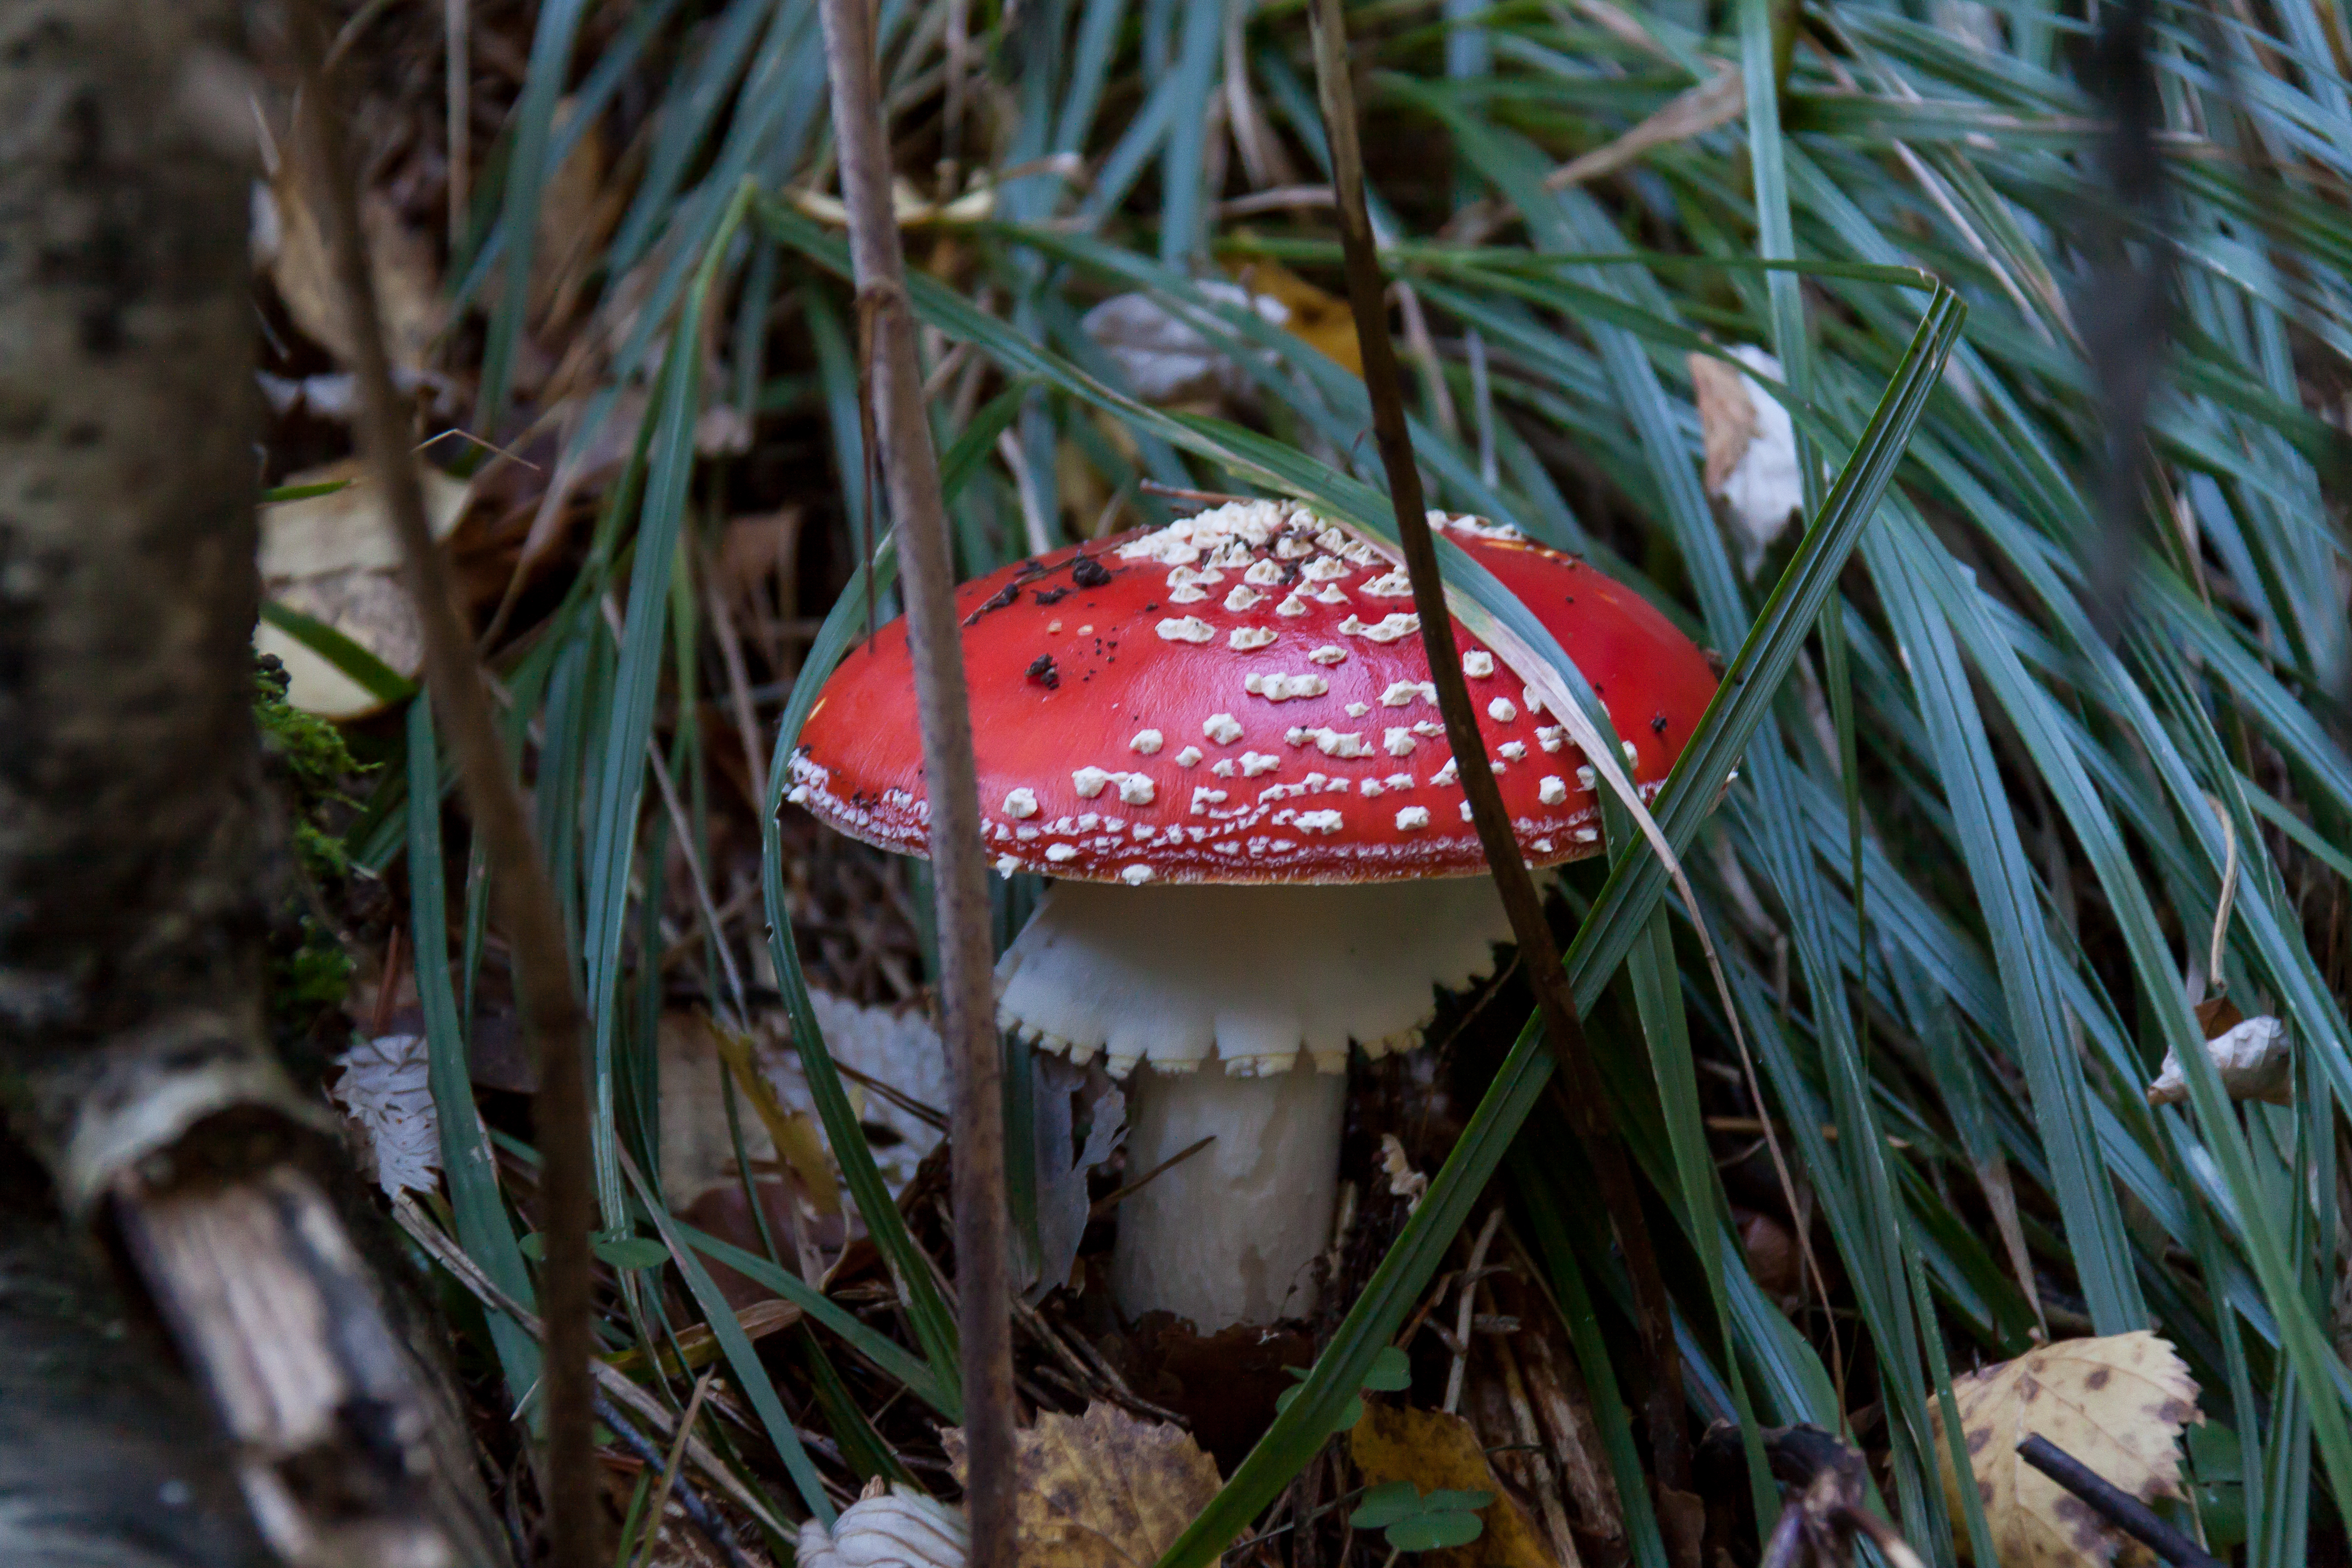
red mushroom, forest, fungus, mushroom, leaf, flora, edible mushroom, agaric, agaricomycetes, plant, penny bun, grass, russula integra, medicinal mushroom, oyster mushroom, bolete, agaricaceae, grass family